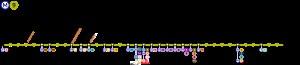
La ligne 9 du métro de Paris est une des seize lignes du réseau métropolitain de Paris. Elle relie la station Pont de Sèvres située à Boulogne-Billancourt, à l'ouest de Paris, seconde ville de la région pour sa population, à la station Mairie de Montreuil à Montreuil, deuxième commune la plus peuplée de la Seine-Saint-Denis après Saint-Denis, à l'est de la capitale. Cette ligne est une des plus longues et des plus fréquentées du réseau, avec 143 millions de voyageurs en 2018, ce qui la place en troisième position de l'ensemble des lignes de métro de la RATP, après la ligne 1 et la 4.